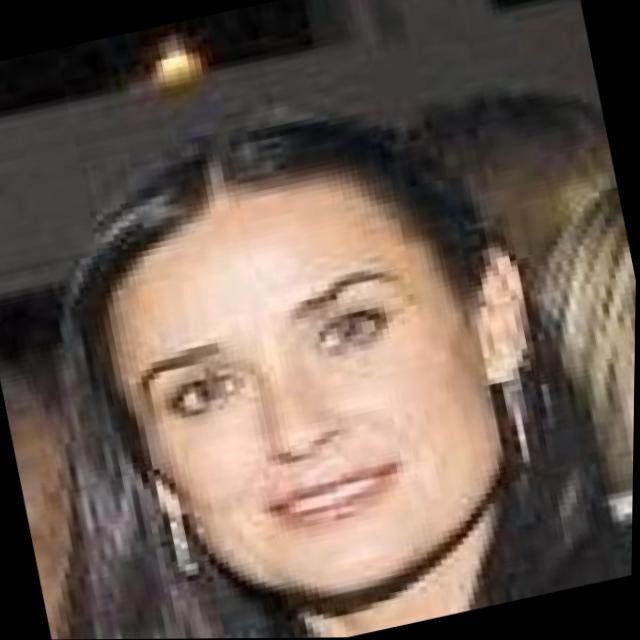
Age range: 21-44